Islam in Indonesia

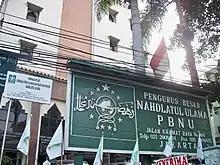
The headquarters of Nahdlatul Ulama, an influential traditionalist Sunni Islam movement in the country.

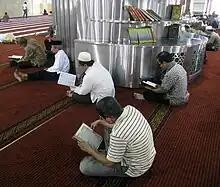
Indonesian Muslims reading the Quran in Masjid Istiqlal, Jakarta, Indonesia

The Islamic schools and branches in Indonesia reflect the activity of Islamic doctrines and organizations operating in Indonesia. In terms of denomination, Indonesia is a majority Sunni country with minority of other sects such as Shia Islam and Ahmadiyya. In terms of Islamic schools of jurisprudence, the Shafi'i school is dominant in Indonesia at large. Proliferation of the Shafi’i school is considered to be due to Arab merchants from the southern Arabian Peninsula who followed this school of jurisprudence.